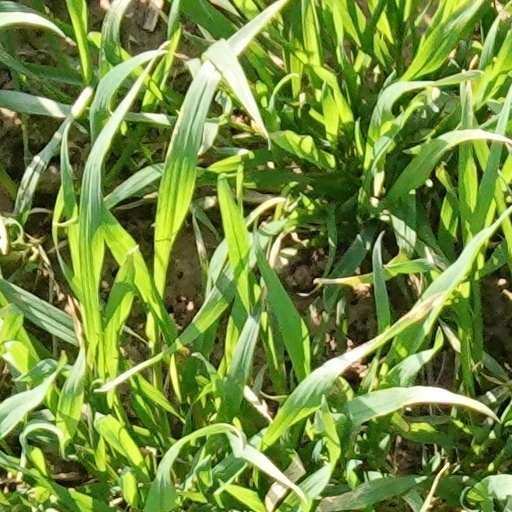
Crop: wheat